KHTP

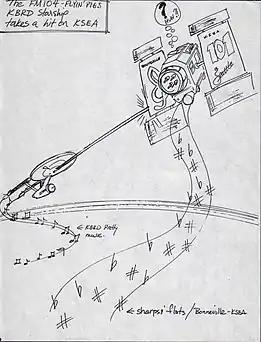

At 2 p.m. on April 10, 1991, KBRD flipped to a long running adult album alternative (AAA) format as "FM 104 The Mountain" and the KMTT call sign. The first song on "The Mountain" was "Rock Me on the Water" by Jackson Browne. The former KBRD call letters are now on 680 AM in Lacey.